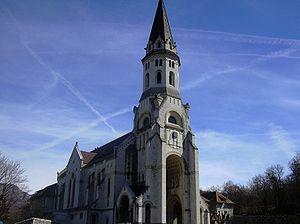
Alfred Henri Recoura ou Alfred Recoura est un architecte français. Il est lauréat du Prix de Rome et a été enseignant à l'École nationale supérieure des beaux-arts.
François de Sales, né le 21 août 1567 au château de Sales près de Thorens-Glières en Savoie et décédé le 28 décembre 1622 à Lyon, est un prêtre catholique savoyard. Nommé évêque de Genève, il ne put jamais prendre possession de son siège devenu la « Rome des calvinistes », et resta en résidence à Annecy. Proclamé saint et docteur de l'Église il est liturgiquement commémoré le 24 janvier.
Il existe 171 basiliques mineures en France.
Annecy est une ville française, chef-lieu et préfecture du département de la Haute-Savoie en région Auvergne-Rhône-Alpes. Au nord des Alpes françaises, après Genève à 40 km au nord, Annecy fait partie de l'axe des agglomérations du sillon alpin en alignement avec Chambéry puis Valence et Grenoble.